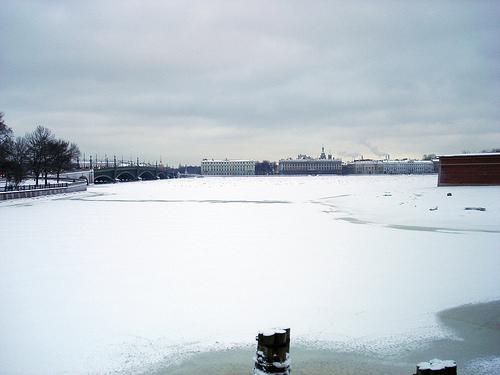
Weather: snow or frosty